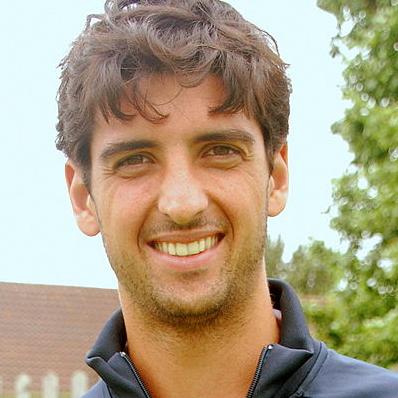
Age: 26